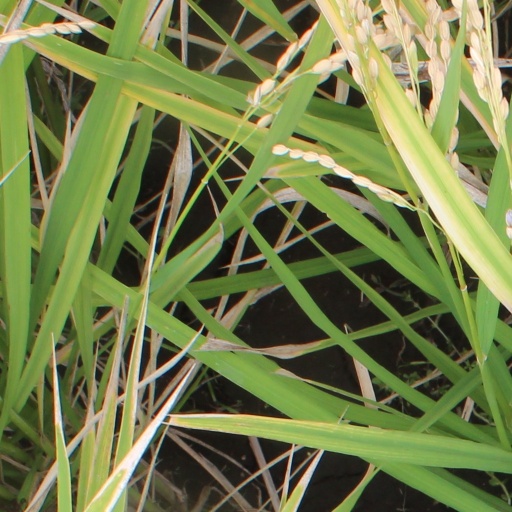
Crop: rice